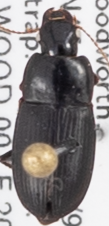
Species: Harpalus opacipennis
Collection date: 2020-07-14
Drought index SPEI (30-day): -1.028
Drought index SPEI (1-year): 1.034
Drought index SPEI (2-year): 1.45